Adelaida Ferré Gomis

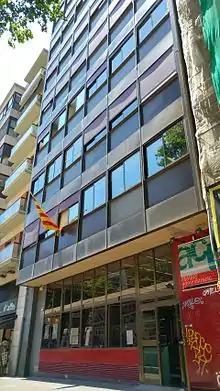
Institut Lluïsa Cura

Ferré focused both the practice of labor and the plastic arts in teaching. She taught artistic drawing and engraving at the Municipal School of Arts in the eighth district of Barcelona; modeling and engraving at the Municipal School for the blind, mute and other disabled; art history at the Women's Professional School of the Provincial Government of Barcelona; and embossed leather classes at the Saint George's School for Ladies in Barcelona and at Acción Femenina. But where Ferré spent a large part of her professional life was at the Municipal School of Trades for Women, later refounded under the name of School (now Institut Lluïsa Cura). There, she taught embroidered lace and needle lace since 1911. She was appointed director in 1942 and retired after ten years.